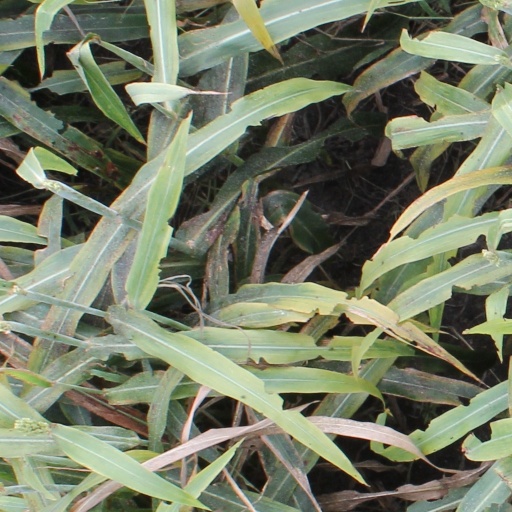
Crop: sorghum